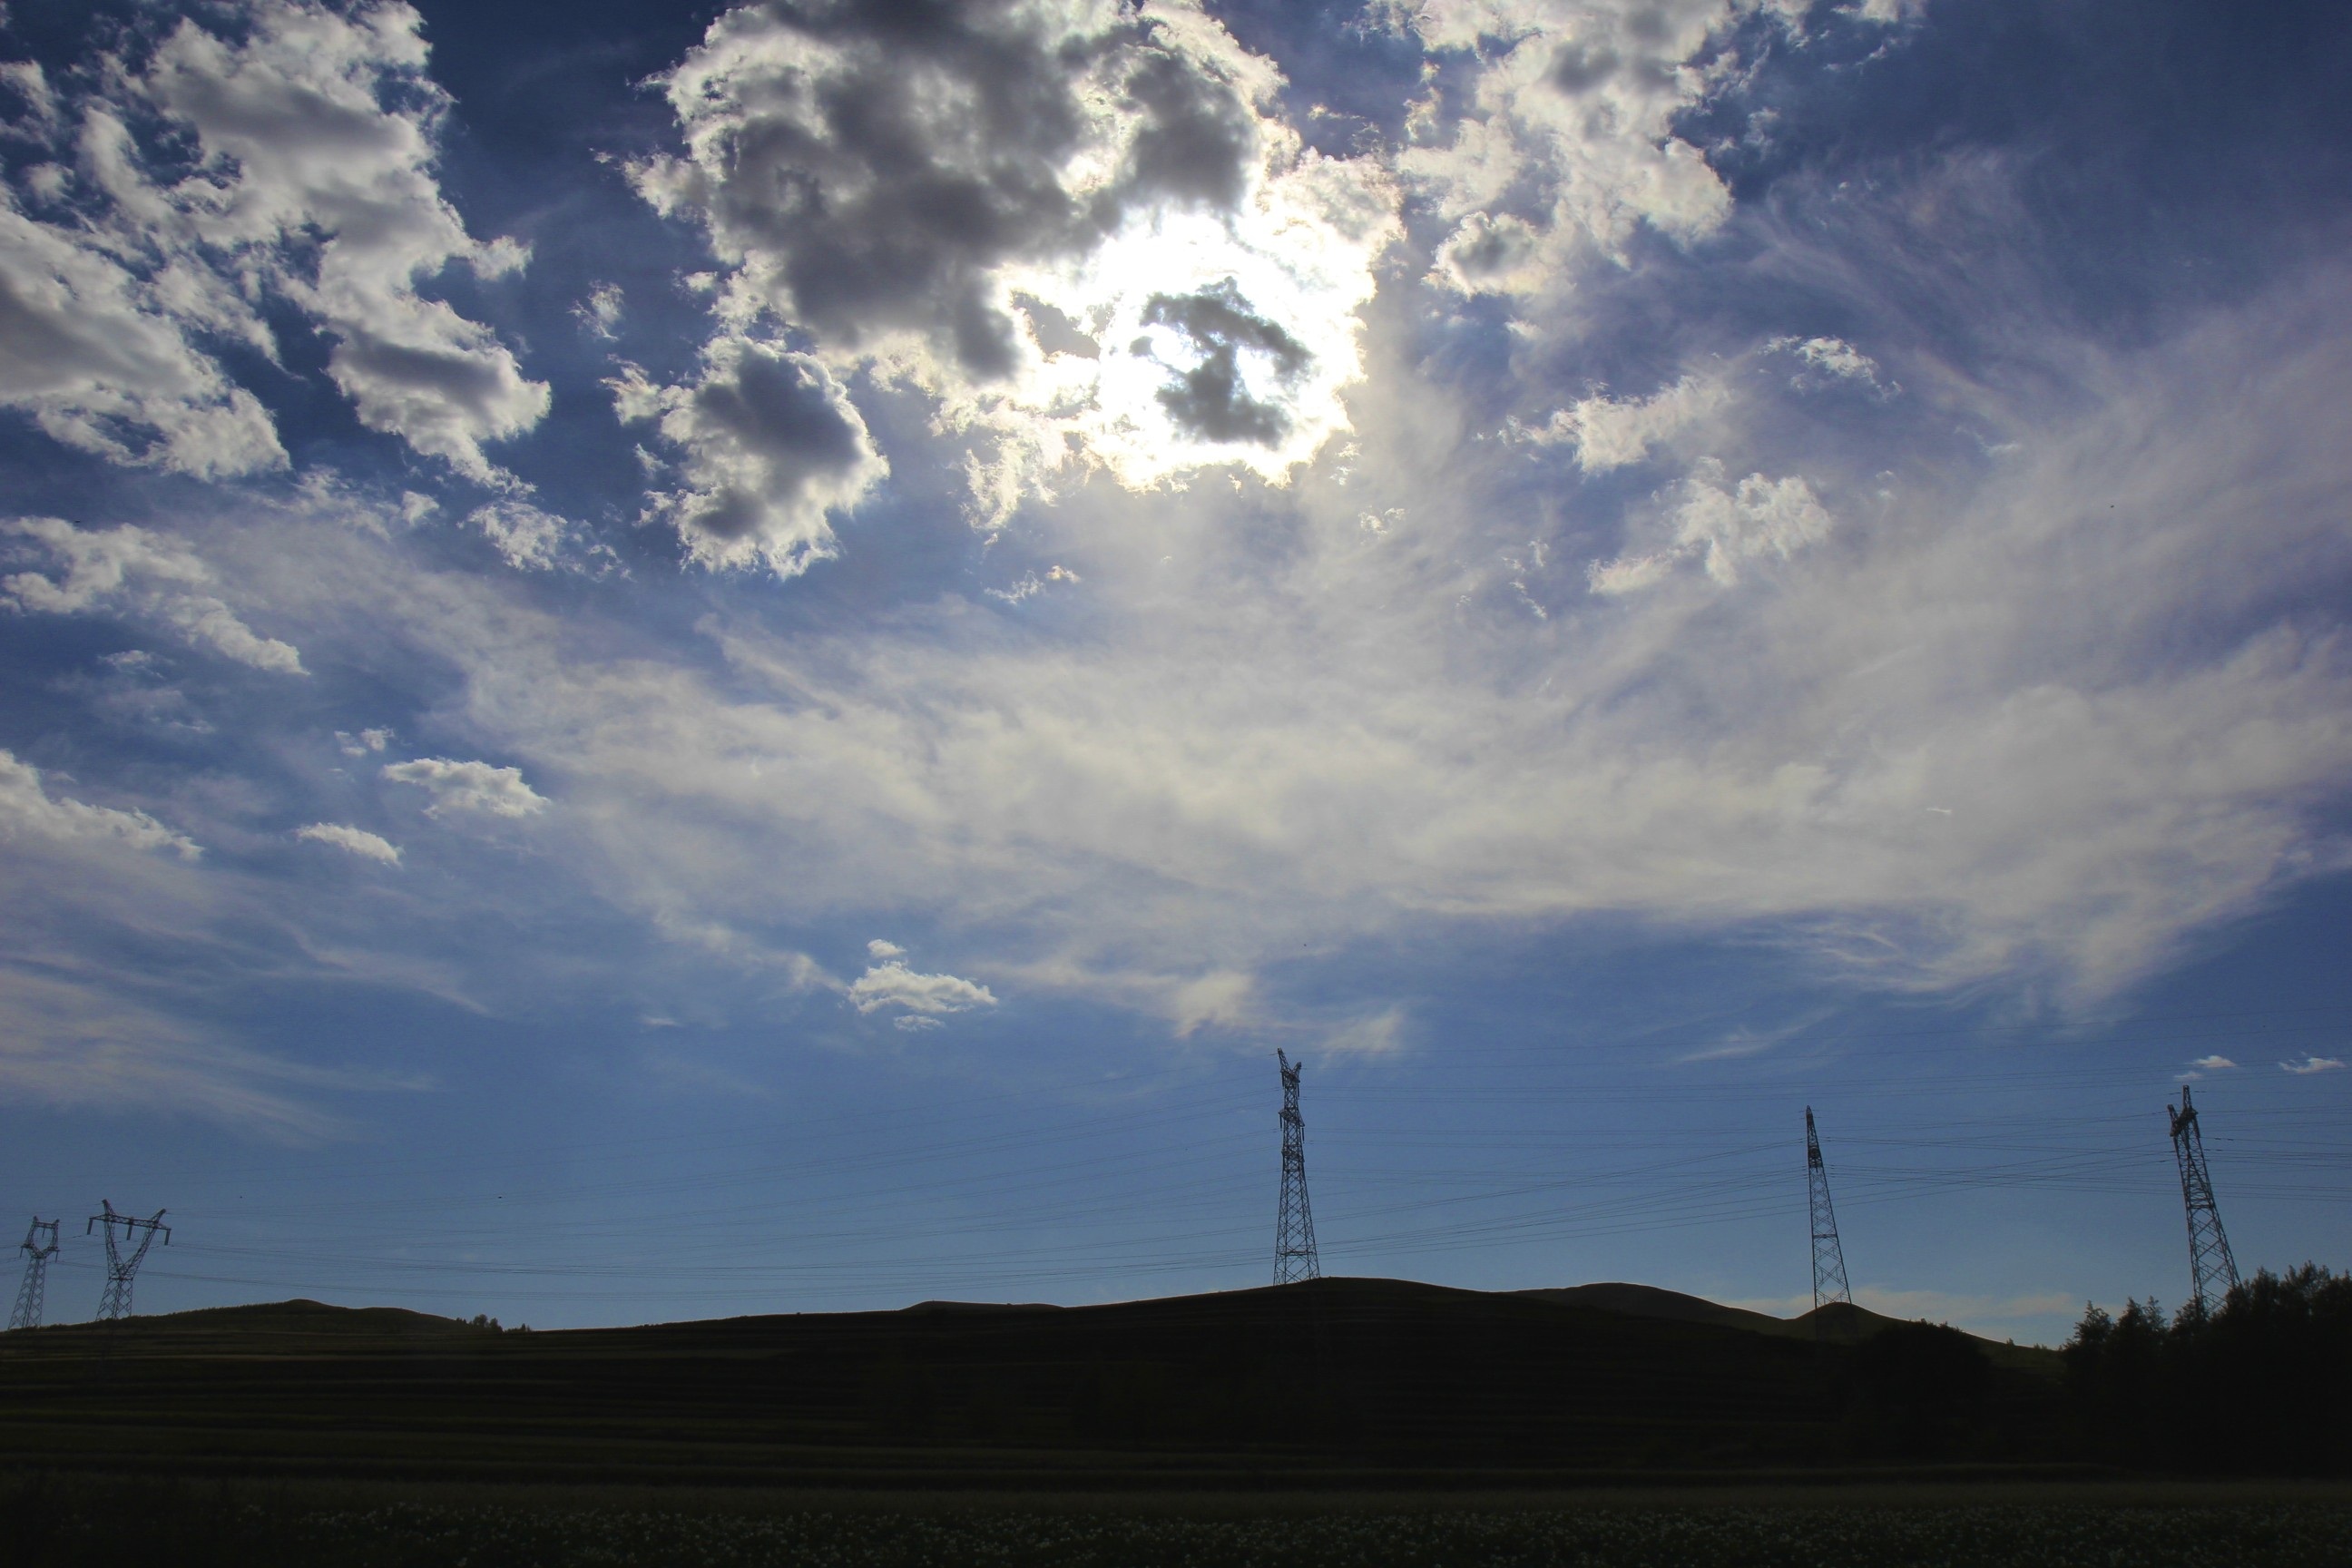
horizon, cloud, sky, field, prairie, sunlight, wind, dawn, atmosphere, dusk, evening, cumulus, plain, blue sky, afterglow, meteorological phenomenon, zhangbei, grasslands road